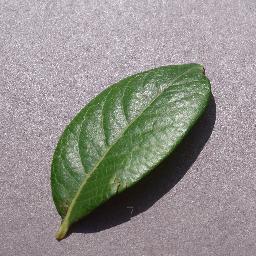
Label: Blueberry___healthy